Scotia Mine

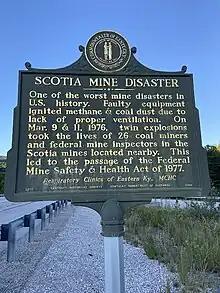
Scotia Mine historical marker

The Scotia Mine was a coal mine that operated in the community of Oven Fork in Letcher County, Kentucky. The mine began operations in 1962, as a subsidiary of the Blue Diamond Coal Company. In March 1976, two explosions occurred within the mine, killing 26 miners. The explosions led to the passage of several acts relating to safety in coal mines.